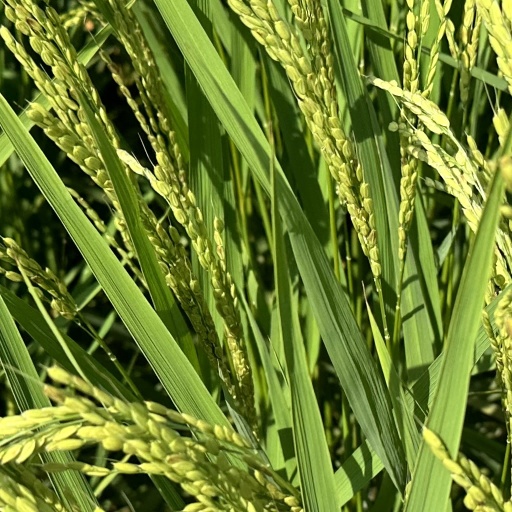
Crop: rice